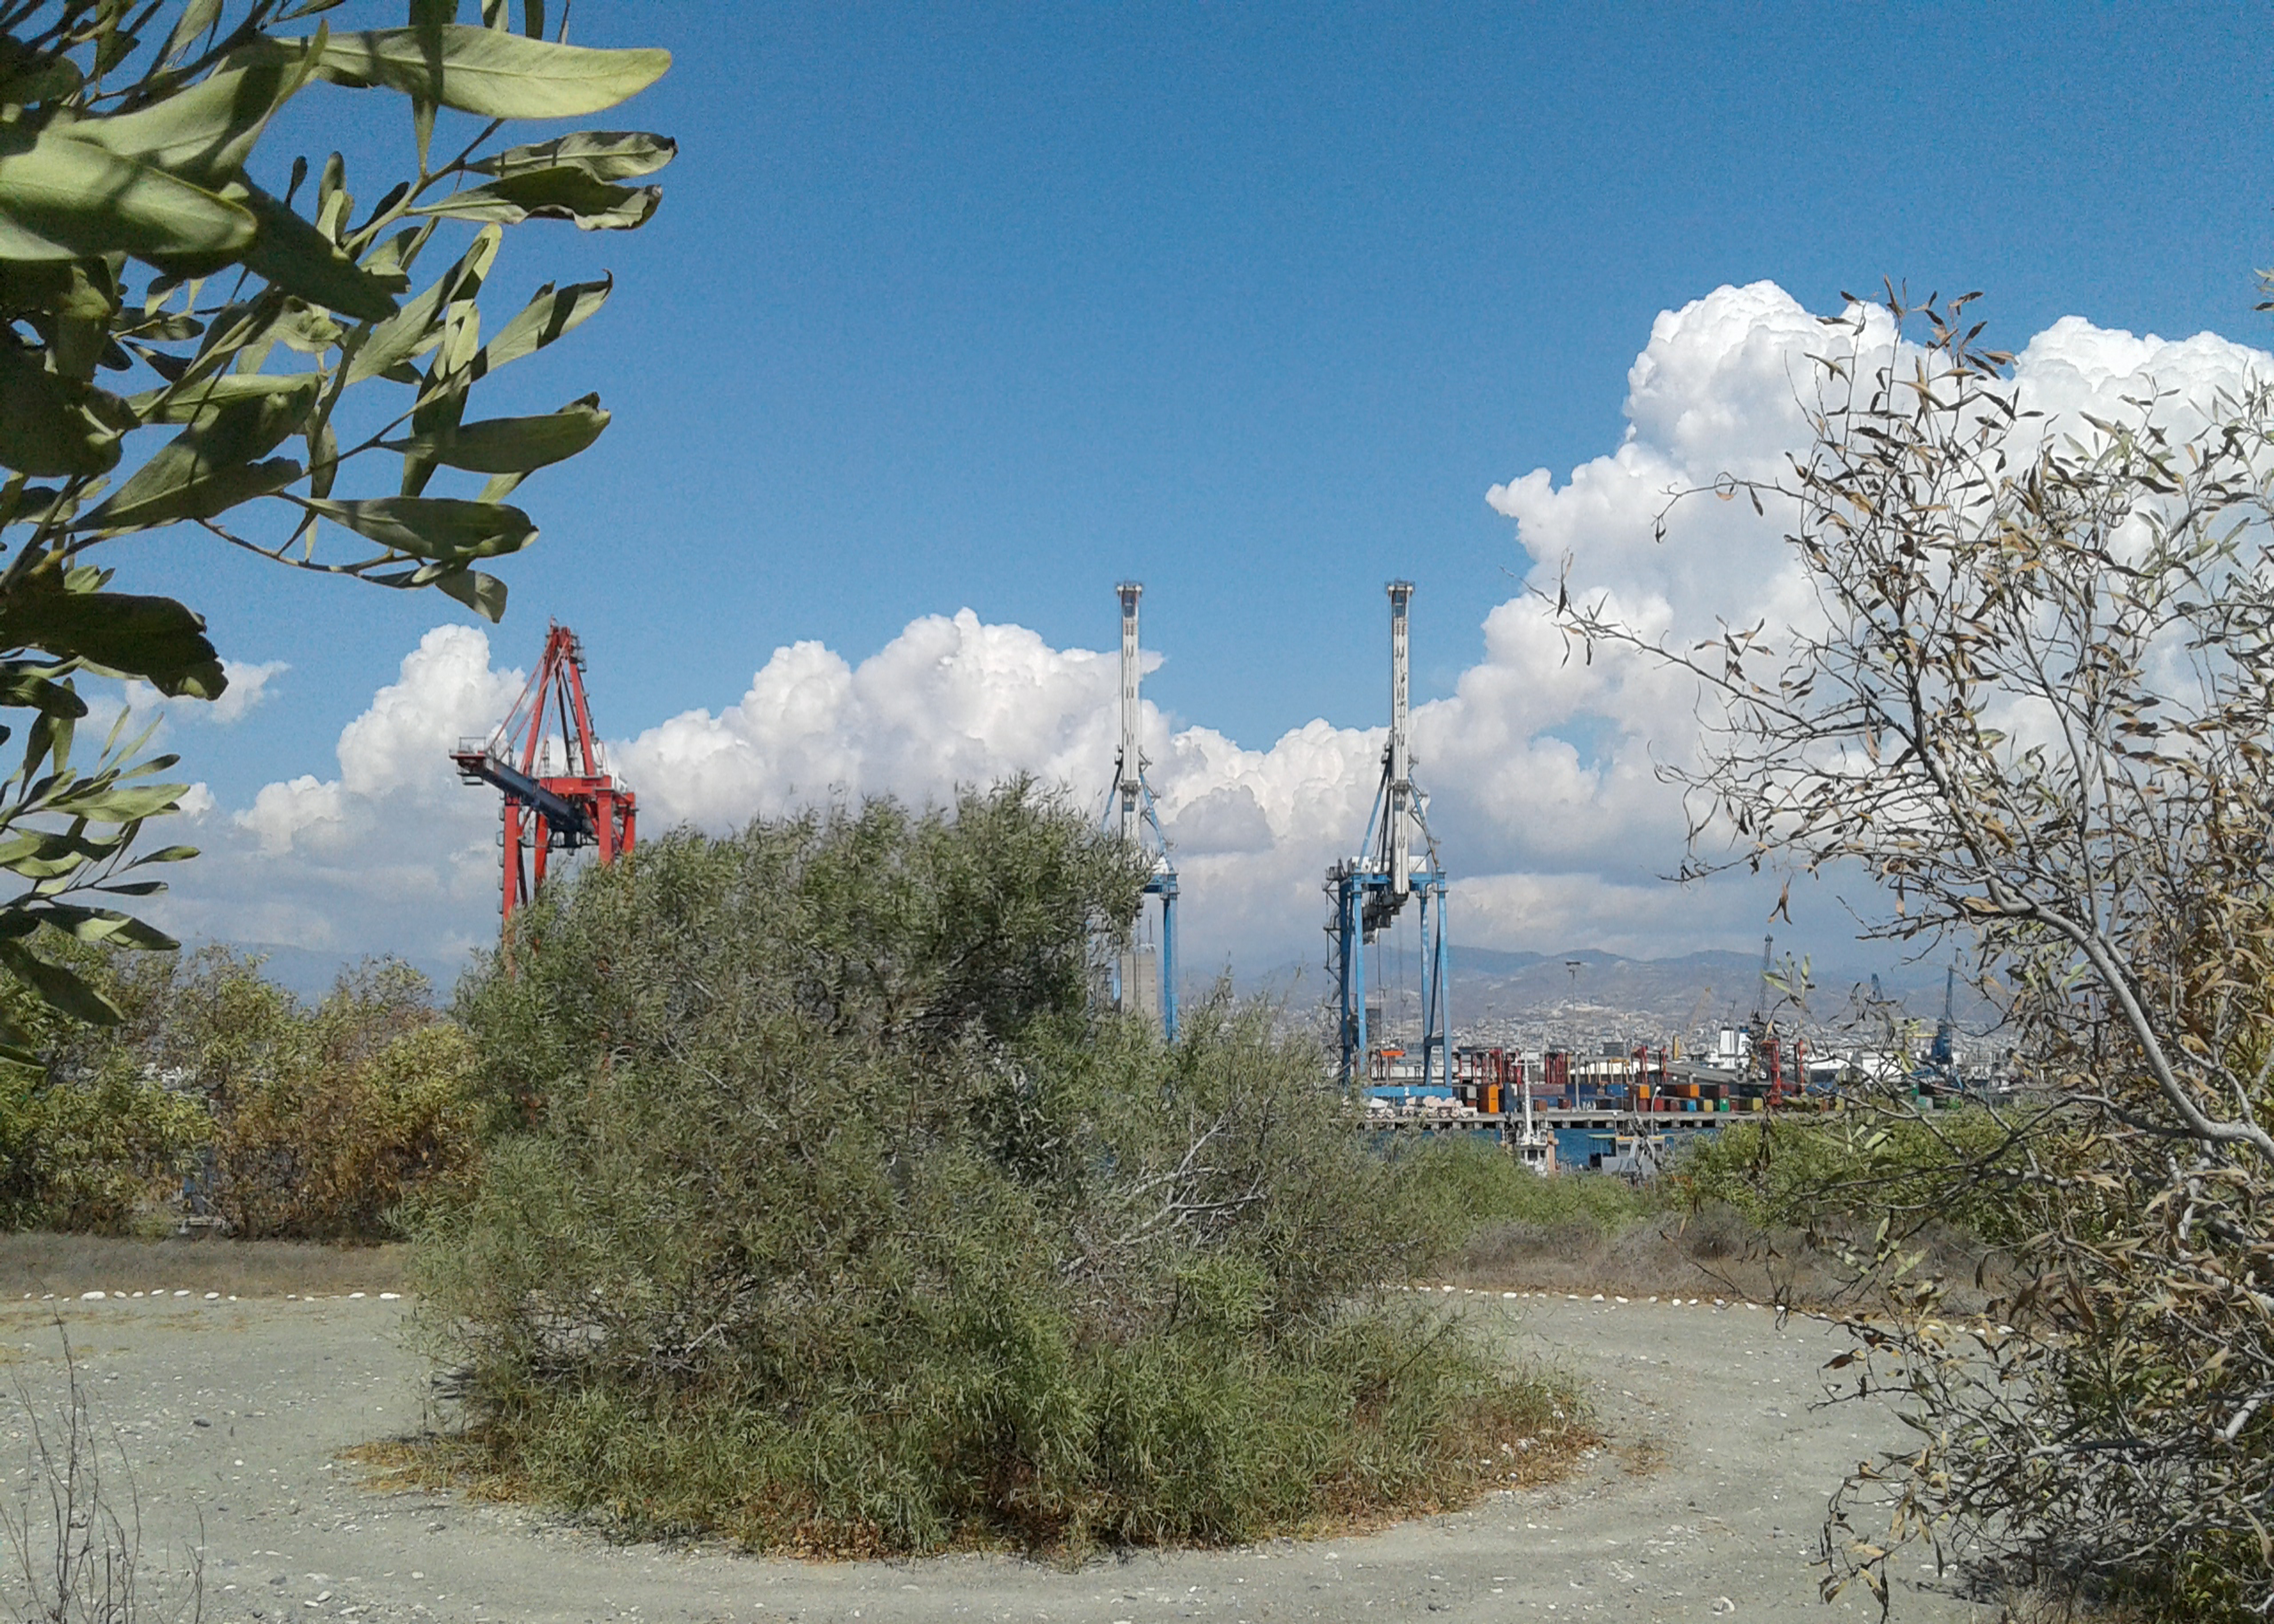
sky, crane, cranes, path, greenery, cloud, clouds, leaves, blue, plant, plant community, ecoregion, natural landscape, land lot, cumulus, tree, grass, landscape, grassland, shrub, grass family, road, road surface, wind, pole, asphalt, overhead power line, hill, soil, public utility, nature reserve, prairie, flag, trail, dirt road, shrubland, wildflower, chaparral, electricity, steppe, rock, plant stem, savanna, suburb